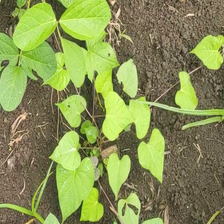
Weed species: Obscure_morning _glory(Ipomoea obscura)